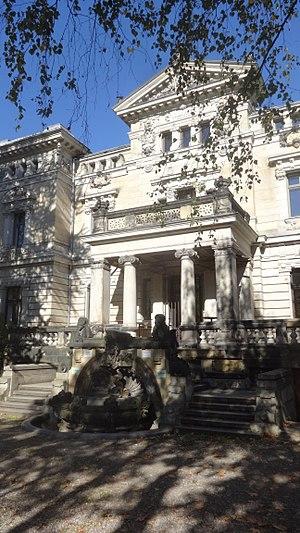
Budde-Haus est l’un des dix centres socioculturel de la ville de Leipzig, il se situe au nord de la ville dans le quartier de Gohlis. La maison a été construite en 1890-1891 pour le riche industriel Adolf Bleichert et sa famille. Devenue centre culturel en 1956, elle est classée monument historique depuis 1973. Elle constitue un exemple important de l'architecture historicisante du tournant du XXᵉ siècle en Allemagne.